Royal Conservatory of Brussels

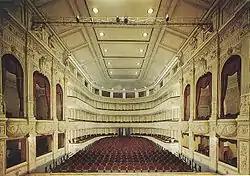
Concert hall of the Royal Conservatory of Brussels

Founded in 1877 to provide students with a practical education about ancien instruments, the Conservatory museum, currently referred to as the Musical Instruments Museum (MIM) of Brussels displays over 8,000 ancient instruments acquired by the celebrated musicologist François-Joseph Fétis, rare pieces from the initial collection, from the various funds or from new acquisitions. Since 2000, the museum, one of the most important ones of its kind, is located in the prestigious Art Nouveau building conceived in 1899 by the architect Paul Saintenoy for the former Old England department store.